ZX Spectrum graphic modes

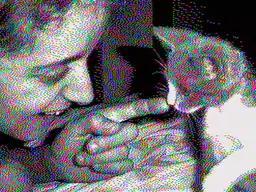
Interlaced highres monochrome ZX Spectrum image. Real picture taken from a Sinclair ZX Spectrum +3 using composite output and a PCI capture card.

By alternating between two screens on every frame interrupt (50 Hz), it is theoretically possible to simulate a doubling of the vertical display resolution from 192 to 384 lines.